Antiparos

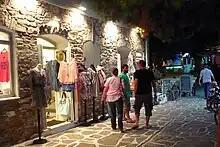
Antiparos stores

The island economy is based largely on tourism: the income from visits to the Cave of Antiparos form a very big part of the budget of the municipality. Most people work in the shops, restaurants and accommodation on the island during the tourist season from Easter to October, with the remainder funded by the Employment Service, or undertaking technical and manual jobs. The island's economy is also helped by agriculture and animal husbandry, and fisheries.